Disease ecology

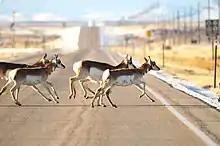
Highways can cause habitat fragmentation which increases edge effects and promotes disease spread.

Encroachment on natural ecosystems and wildlife with rapid urbanization exposes humans to a wide variety of disease carrying animals. Habitat fragmentation leads to increased edge effects and increases the contact between different communities, vectors, and pathogens which can increase disease transmission. It is argued that between 2013 and 2015, the Ebola virus disease (EDB) outbreak in West Africa began due to deforestation and habitat degradation. In this case, frugivorous and insectivorous bat species had less forest serving as a barrier between them and dense human settlements. Transmission of the Ebola virus is believed to have occurred through direct contact with bat species carrying the pathogen and humans, encroaching on natural ecosystems.